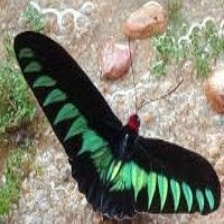
Species: BROOKES BIRDWING